Mads Mikkelsen

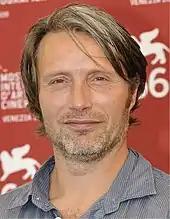
Mikkelsen at the 2009 Venice Film Festival

In 2006, Mikkelsen starred opposite Stine Stengade and Jana Plodková in Ole Christian Madsen's award-winning film "Prag" ("Prague"). His role as Christoffer earned him the Zulu Award for Best Actor and Bodil and Robert Festival nominations for Best Actor. Eddie Cockrell of "Variety" noted his "rigid countenance" in an "outstanding" performance. The same year, Mikkelsen achieved his first widely acclaimed international success as Le Chiffre in the twenty-first James Bond film, "Casino Royale". Mikkelsen has said that he so easily won the part that even Daniel Craig asked him if he had slept with someone to be cast. He said of the casting, "They'd done their homework, seen my stuff, so it was fine, just a bit of anti-climax, because I was so ready to do more for them, but it was … shrugs... you're in." He also stated that because he was already a big film star in Denmark at the time, that the international role did not really change much. Roger Ebert noted the suspense during Mikkelsen's scene with Bond during the extended poker game, in which Le Chiffre weeps blood from his left eye. David Edelstein of "New York Magazine" said "Mikkelsen clicks his rectangular plaques as if he's a new breed of praying mantis. He's bloodcurdling." In 2006, Mikkelsen also took the lead role in the Danish drama "After the Wedding", which earned an Academy Award nomination for Best Foreign Film. Additionally, he won a European Film Award for Best Actor nomination for his performance and in 2007, won the Palm Springs International Film Festival Award for Best Actor. "The New York Times" remarked that on the Hollywood scene, Mikkelsen has "become a reliable character actor with an intriguing mug" but stated that on the domestic front "he is something else: a star, an axiom, a face of the resurgent Danish cinema."